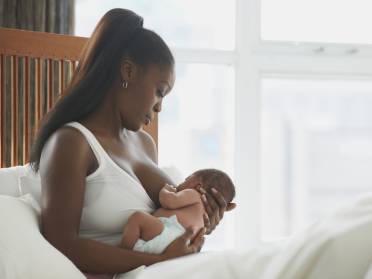
Gender: women